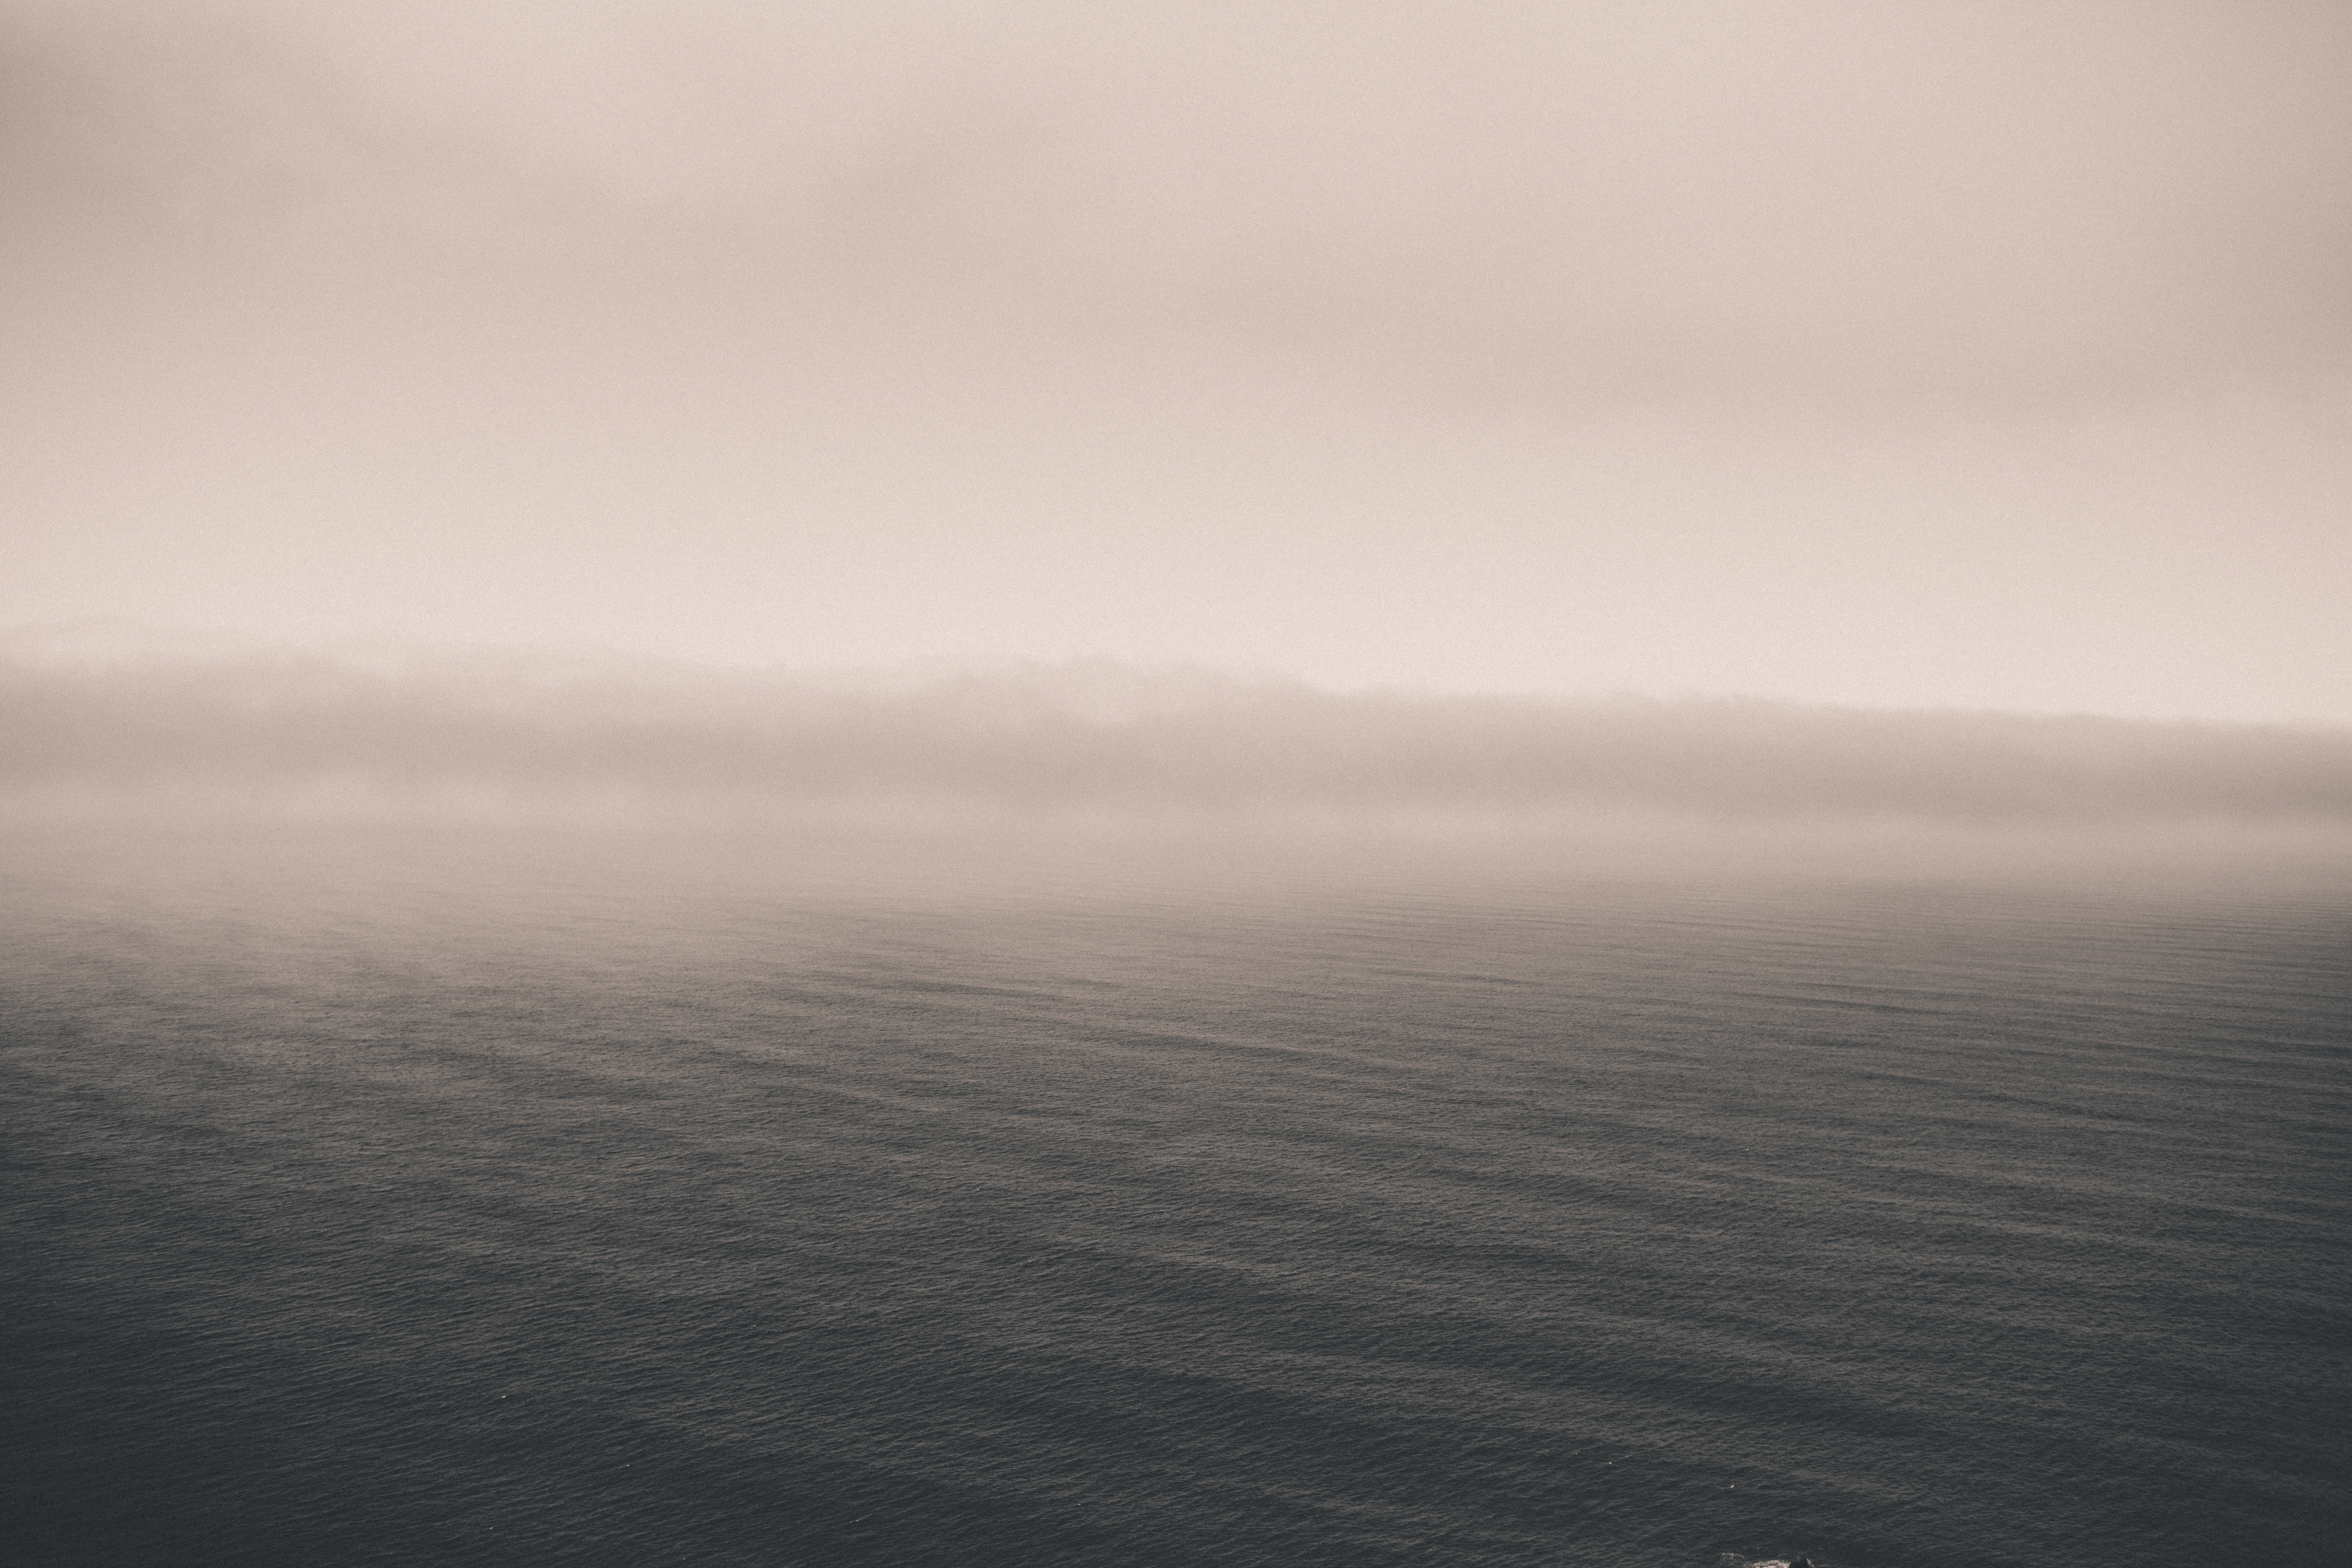
sea, coast, ocean, horizon, cloud, sky, fog, sunrise, mist, sunlight, morning, wave, lake, dawn, atmosphere, dusk, reflection, weather, haze, visibility, atmospheric phenomenon, atmosphere of earth, wind wave